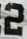
Number: 2